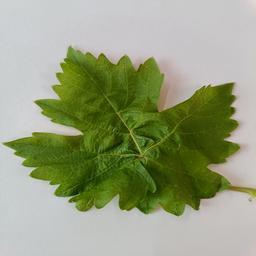
Label: Healthy Leaves